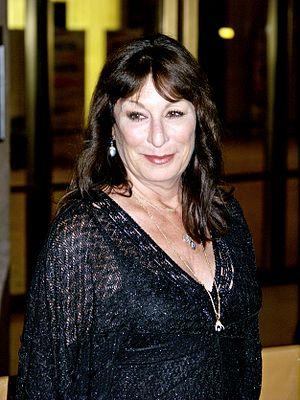
Le prix Donostia est une récompense honorifique décernée pendant le Festival de Saint-Sébastien.
Anjelica Huston [ænˈd͡ʒɛlɪkə ˈhjuːstən], née le 8 juillet 1951 à Santa Monica, est une actrice et réalisatrice américaine de cinéma et de télévision.